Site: brandenburg
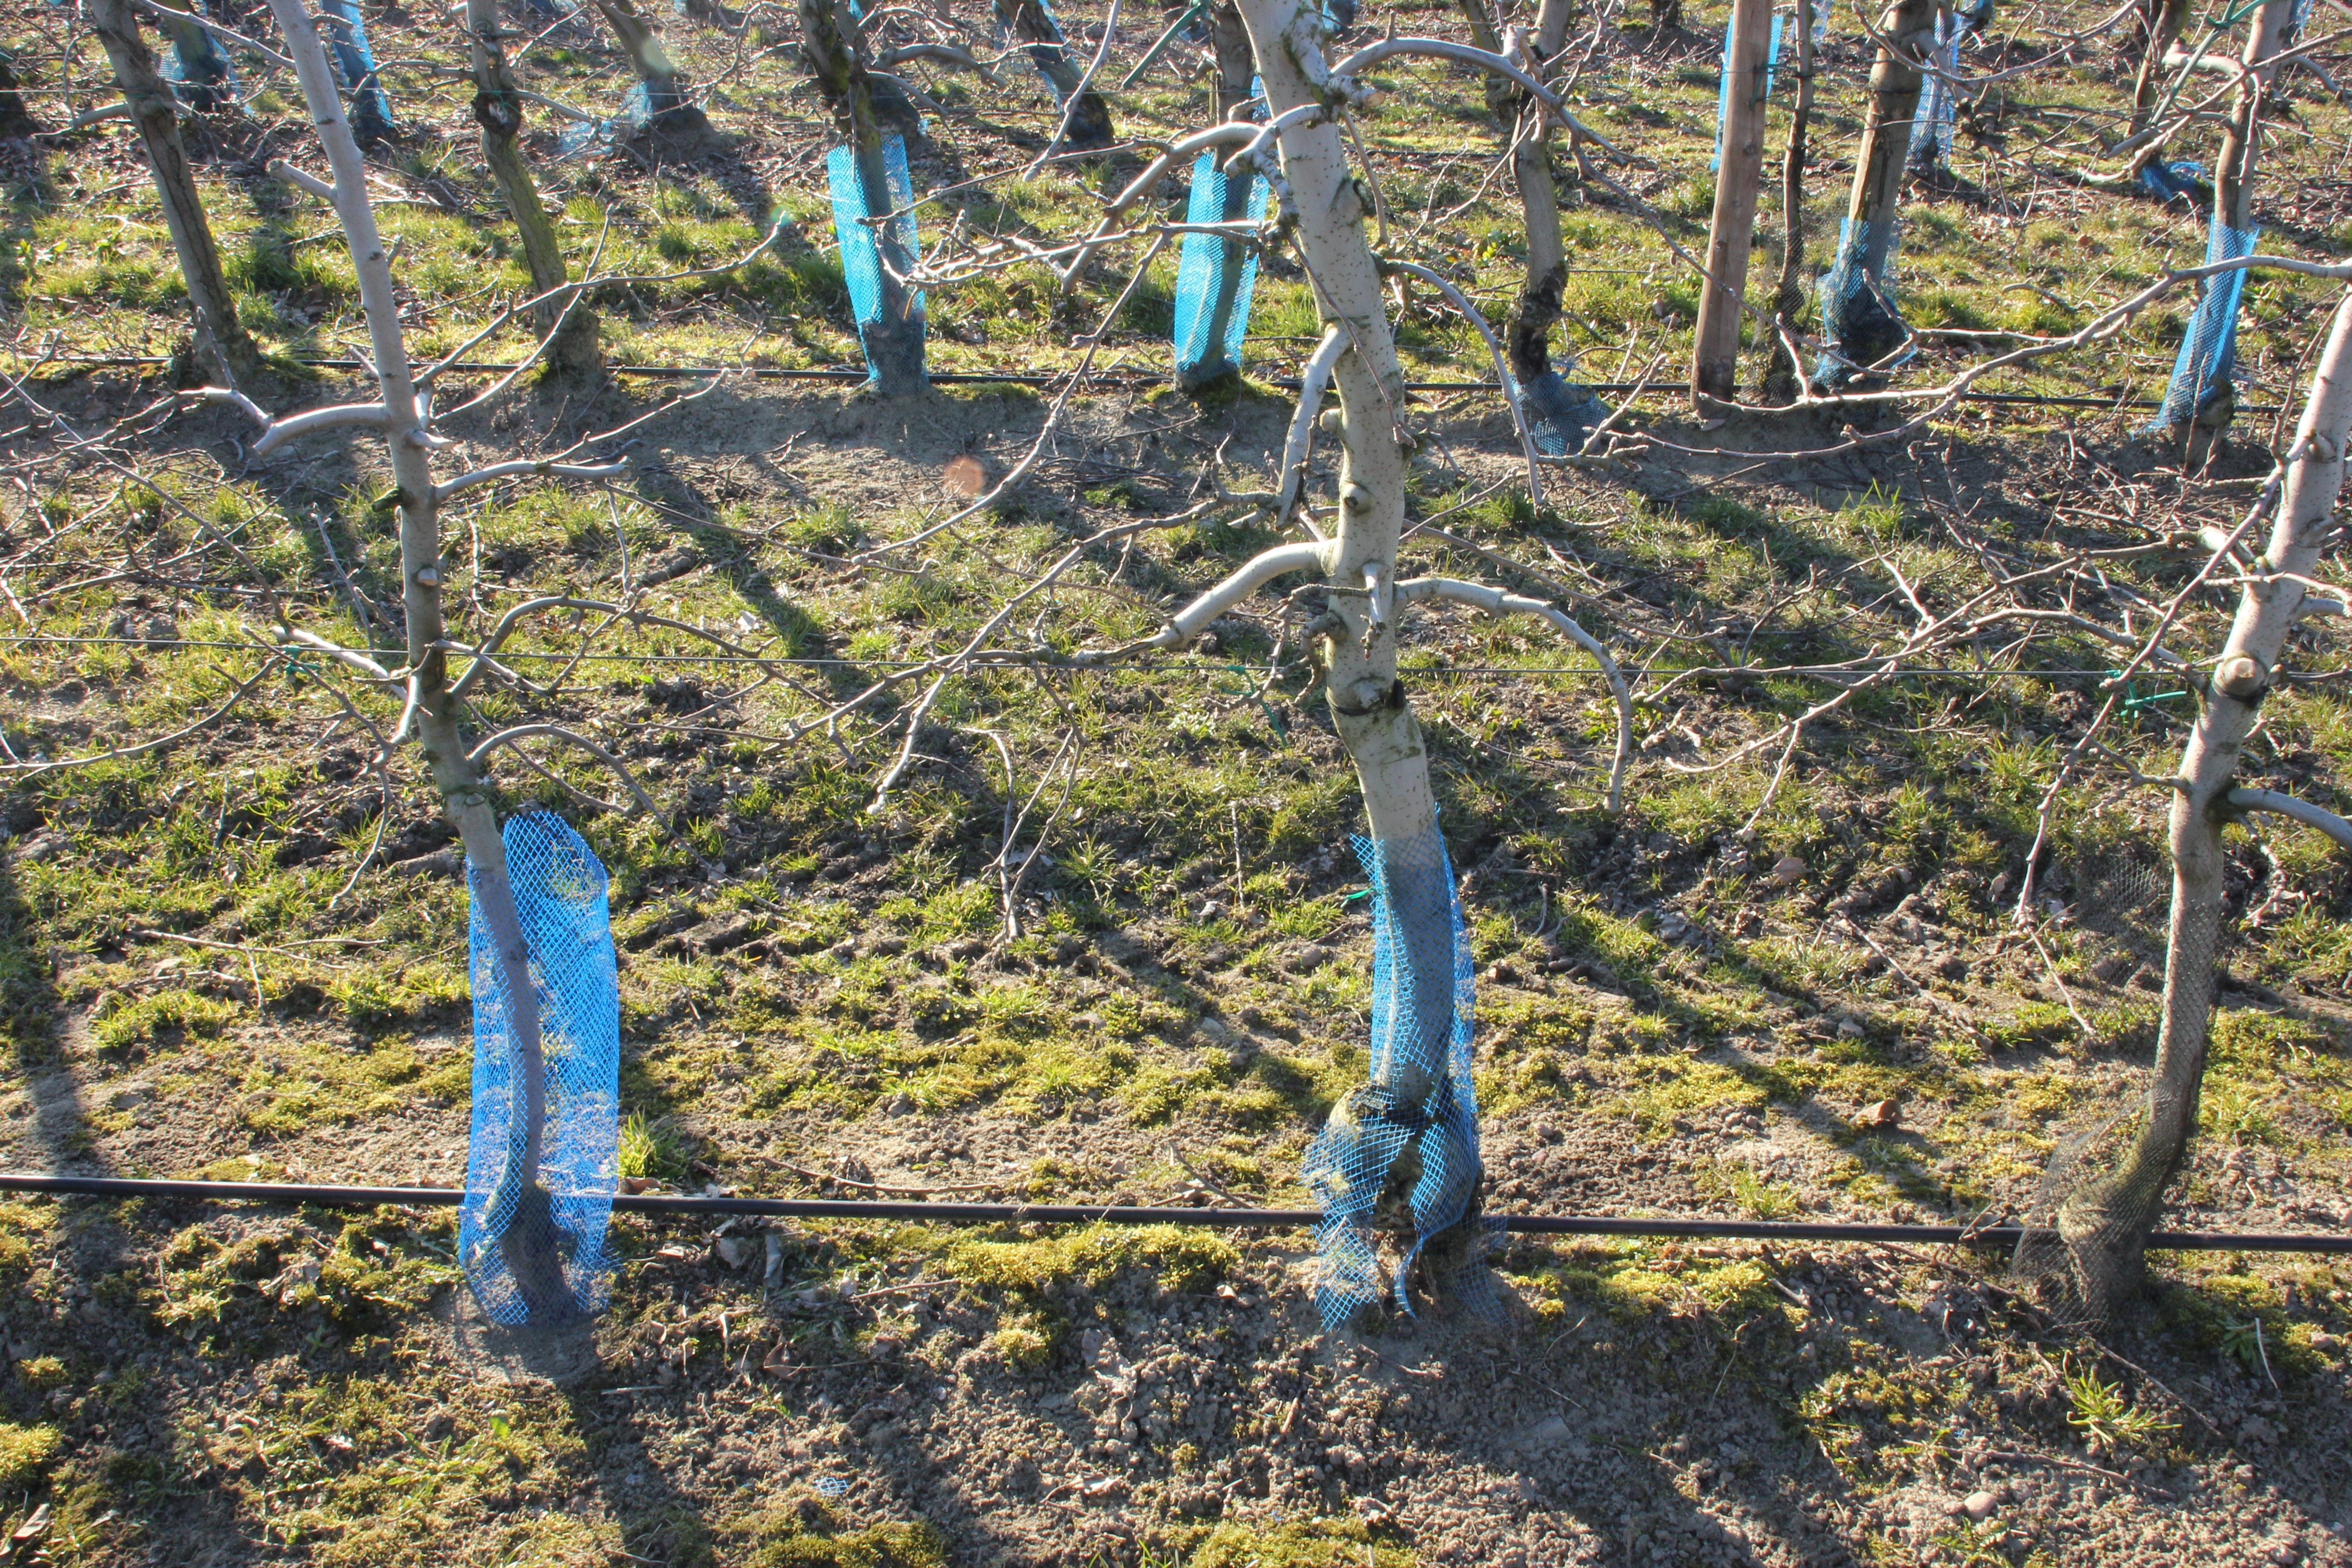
Growth stage (BBCH 03): Bud development